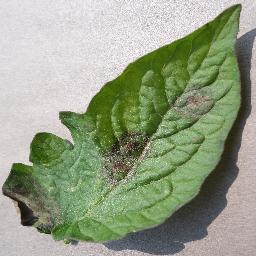
Label: Tomato___Late_blight